East African Community

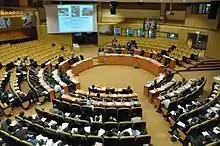
The 2010 East African Legislative Assembly hosting the International Military HIV/AIDS Conference

The East African Legislative Assembly (EALA) is the legislative arm of the community. The EALA has 27 members who are all elected by the National Assemblies or Parliaments of the member states of the community. The EALA has oversight functions on all matters that fall within the community's work and its functions include debating and approving the budget of the community, discussing all matters pertaining to the community and making recommendations to the council as it may deem necessary for the implementation of the treaty, liaising with National Assemblies or Parliaments on matters pertaining to the community and establishing committees for such purposes as it deems necessary. The Assemblypersons have a term of five years and a term limit of two. The EALA meets at least once a year and since being inaugurated in 2001, the EALA has had several sittings as a plenum in Arusha, Kampala, and Nairobi. Any member may introduce a bill and upon a simple majority vote, the bill proceeds to the Heads of State in which if any Head of State declines to assent within three months, the bill heads back to the EALA for editing.